Vladimir Makarenko

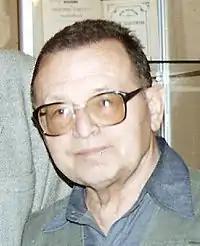
Vladimir Makarenko

Vladimir Afanasyevich Makarenko (9 December 1933, in Moscow – 13 February 2008, in Moscow) was a Russian orientalist, linguist, lexicographer, and translator.